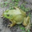
Label: frog